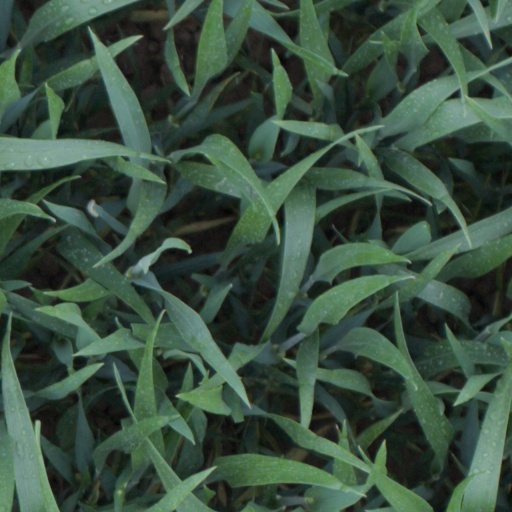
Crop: wheat